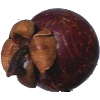
Label: mangostan